Affordable housing

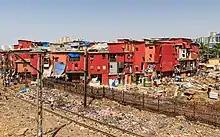
Slums in Mumbai

Globally, it is estimated that 1.6 billion people live in inadequate housing conditions. The majority of that population live in "urban slums" which are highly populated, impoverished residential areas consisting of densely packed housing that lack proper shelter and basic necessities such as clean water, food, hygiene facilities, and electricity. Slums typically form in developing countries as populations migrate from rural to urban areas searching for employment and better living conditions. But due to the higher prices of urban living and a range of other factors such as economic stagnation, migrators find themselves forced to relocate to such slums. The largest slum in the world is Neza-Chalco-Itza in Mexico, housing almost four million people. According to estimates, by 2030 1 in 4 people on the planet will live in a slum or other informal settlement.